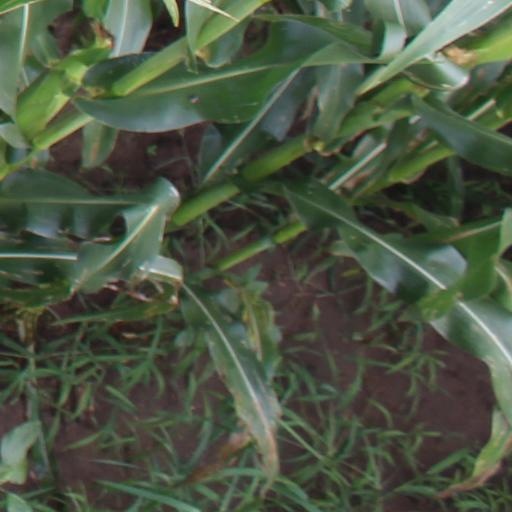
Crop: maize; corn